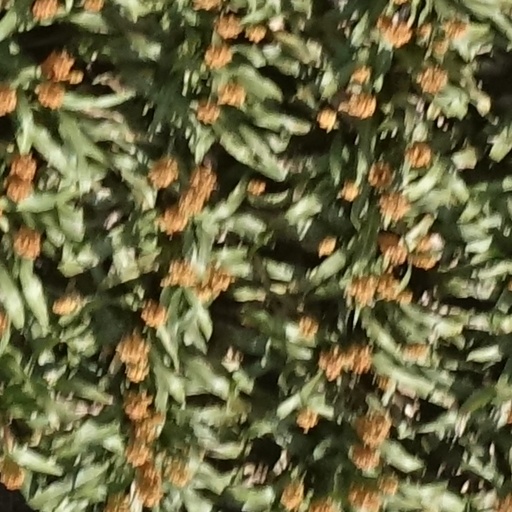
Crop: sorghum